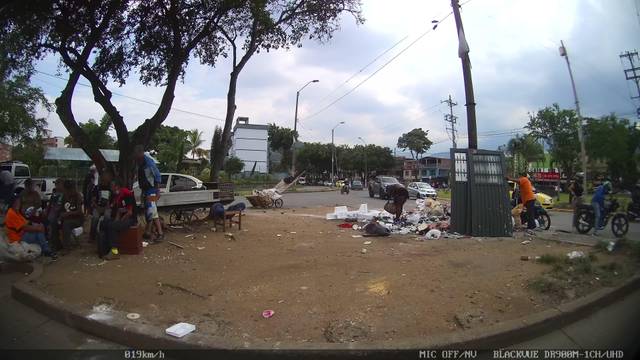
Region: Colombia
Coordinates: 3.416, -76.554